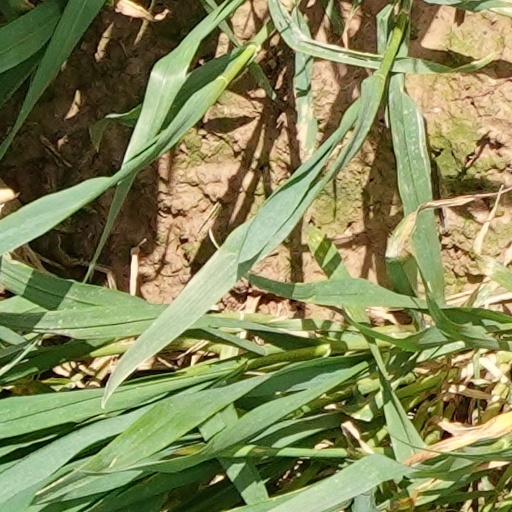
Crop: wheat